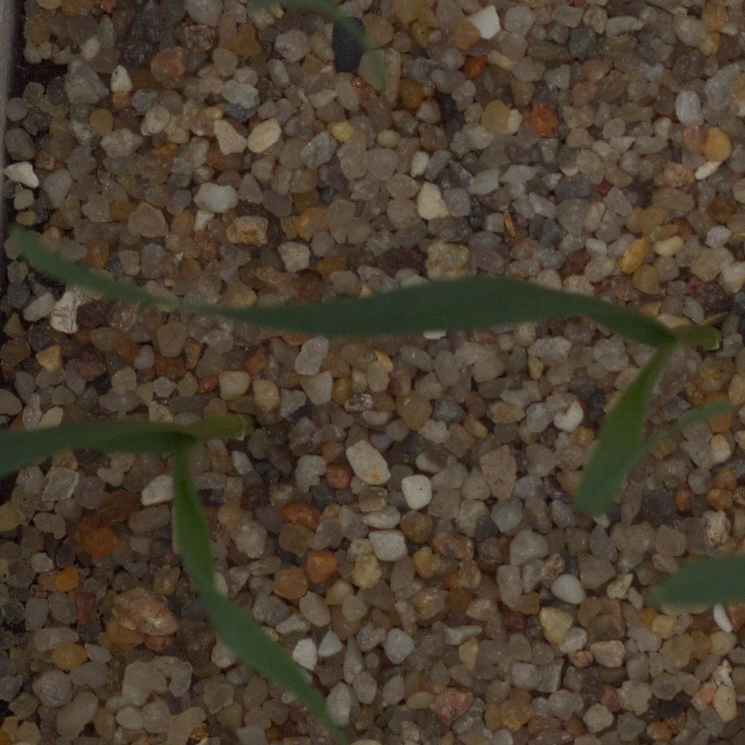
Label: common_wheat